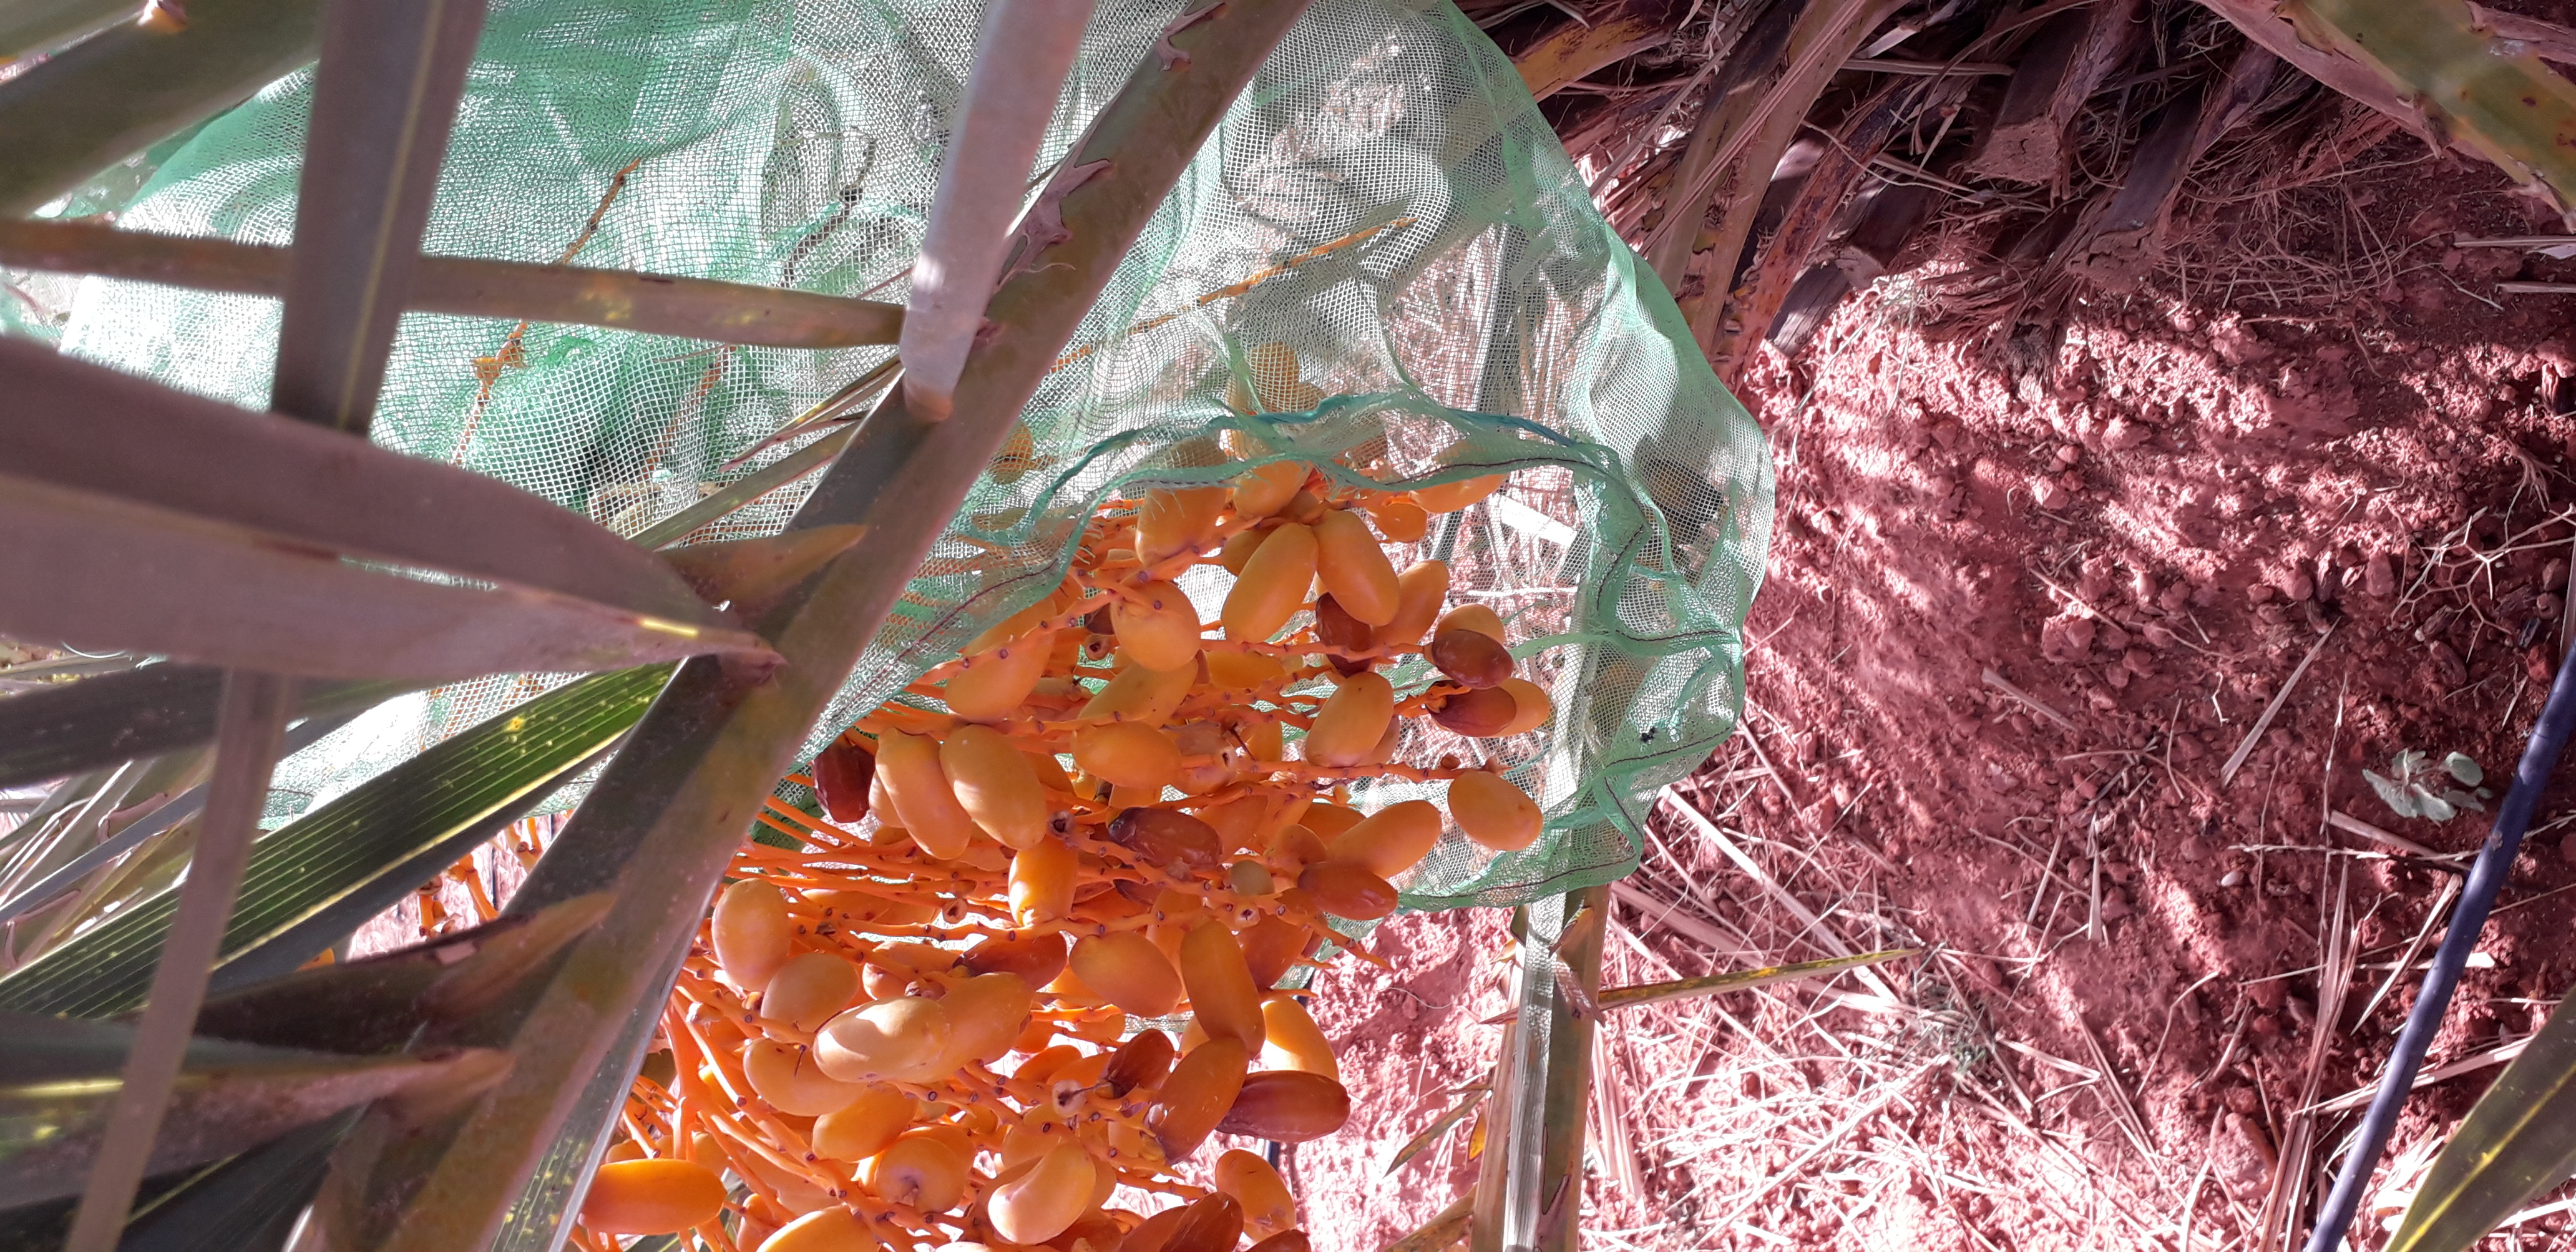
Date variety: kholt